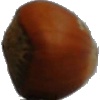
Label: nut_forest